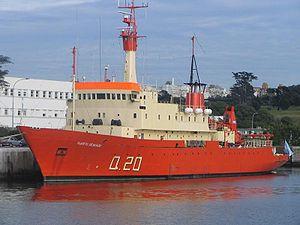
La province de Santa Cruz est une province de l'Argentine, qui se trouve en Patagonie, dans le sud du pays. Sa capitale est la ville de Río Gallegos.
Le ARA Puerto Deseado (Q-20) est un navire océanographique à coque renforcée de la Marine argentine pour le Servicio de Hidrografia Naval de Buenos Aires.